Canadian Tire

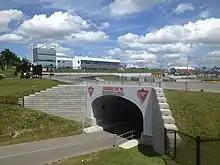
A tunnel with Canadian Tire signage on the top of it at Canadian Tire Motorsport Park, where the company has naming rights.

In addition to the Canadian Tire stores' Parts department, CTC owns PartSource, an automotive parts and accessories specialty chain which has 91 stores across Nova Scotia, Ontario, Manitoba, Saskatchewan, and Alberta. It serves commercial automotive installers and do-it-yourself mechanics. Before November 2013, some stores were owned and operated by franchisees; all currently belong to Canadian Tire.